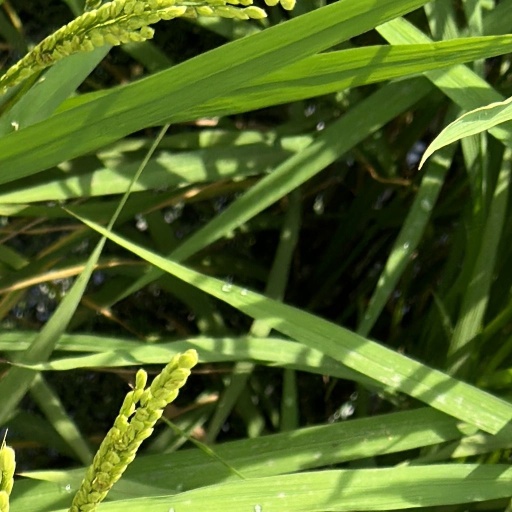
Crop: rice